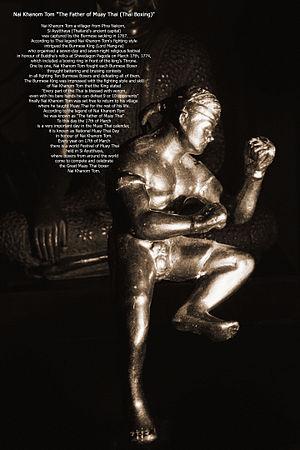
La boxe thaïlandaise, ou muay-thaï /mweɪ ˈtaɪ/, abrégée en boxe thaï, est un art martial, et plus précisément, un sport de combat, classé en Occident parmi les boxes pieds-poings.